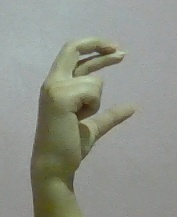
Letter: thal